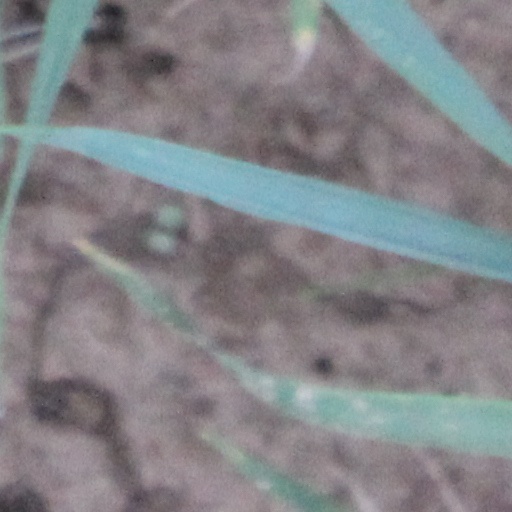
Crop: wheat